Public Enemy (TV series)

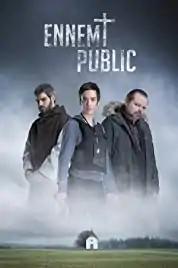

Public Enemy (French: ) is a Belgian French-language crime thriller based loosely on the Marc Dutroux case. The first season of 10 episodes aired on La Une in Belgium from 1 May to 29 May 2016, and the second season, also of 10 episodes, aired from 10 March 2019 to 14 April 2019.